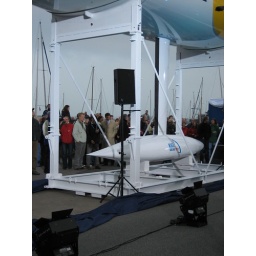
launching ceremony for the germany one, the first german boat in the americas cup